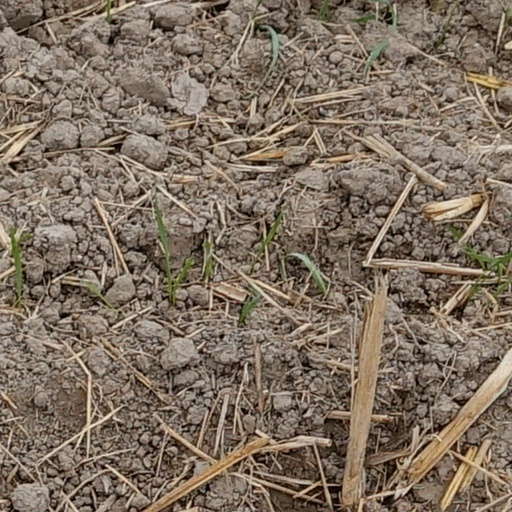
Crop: wheat